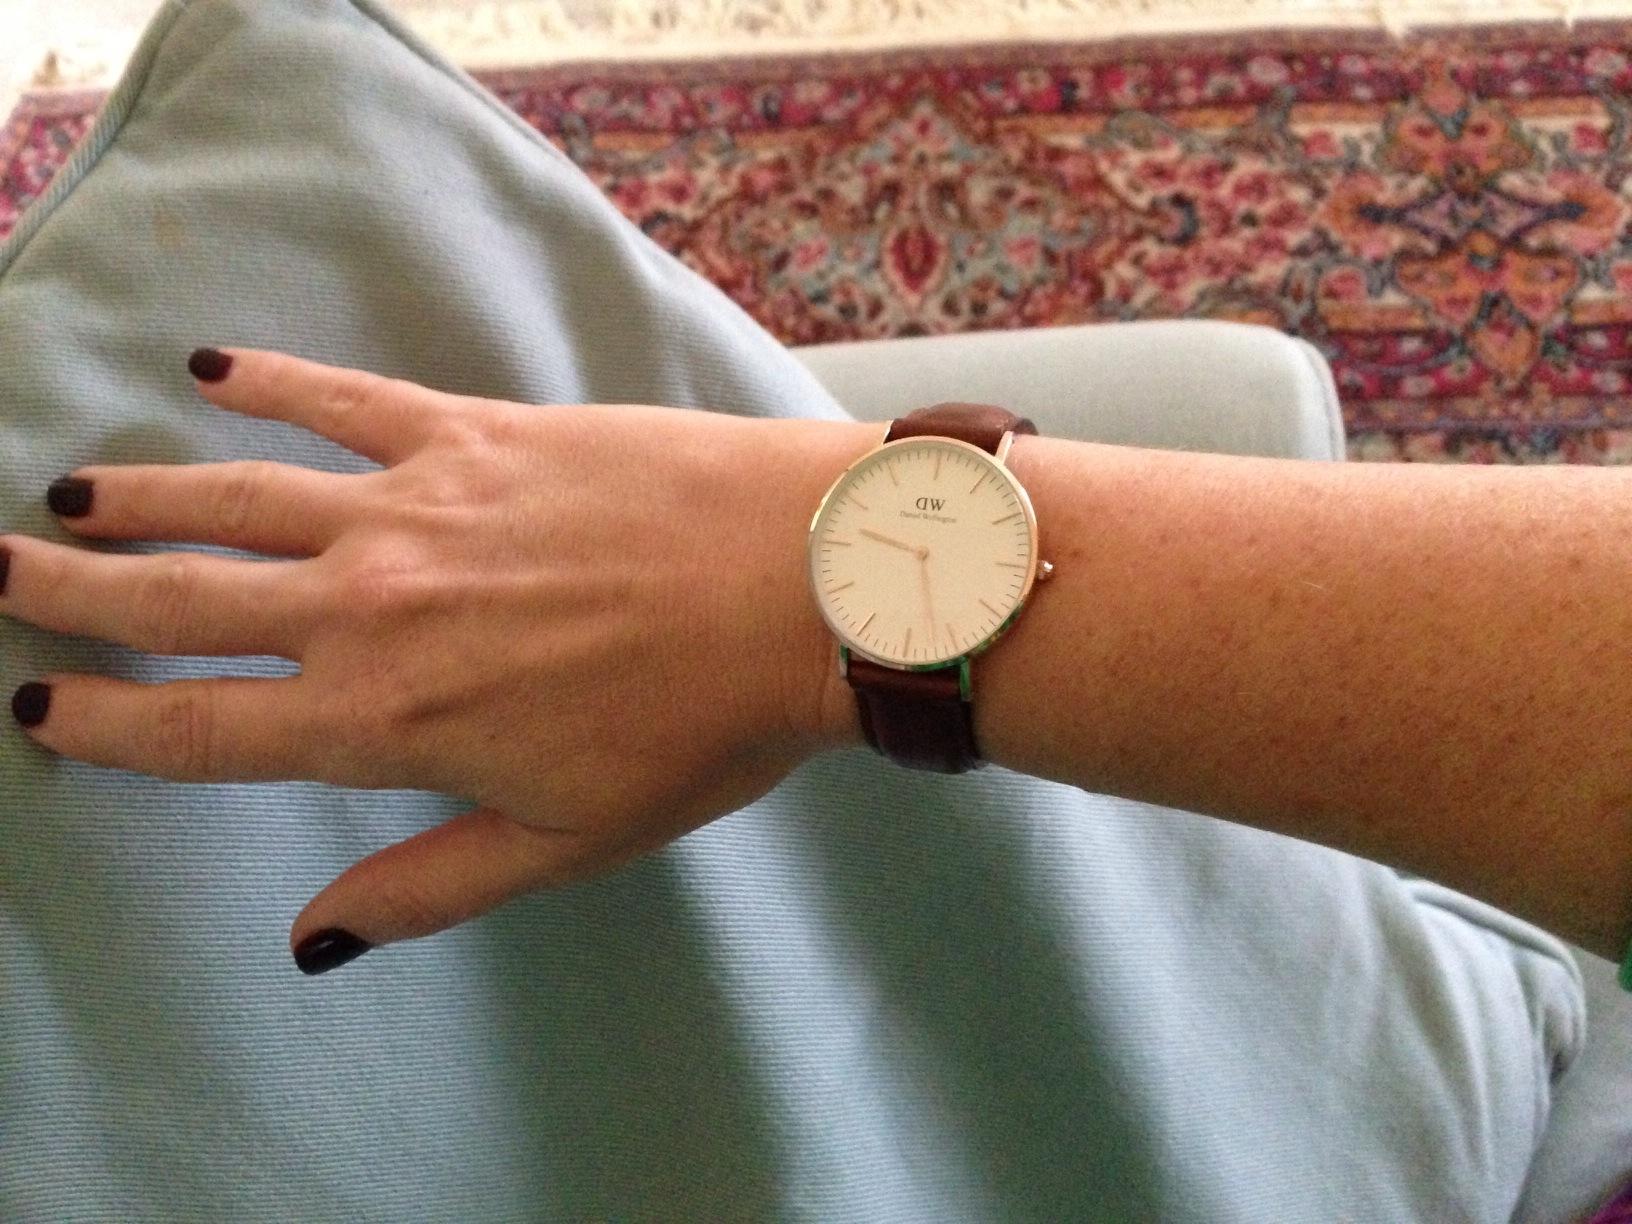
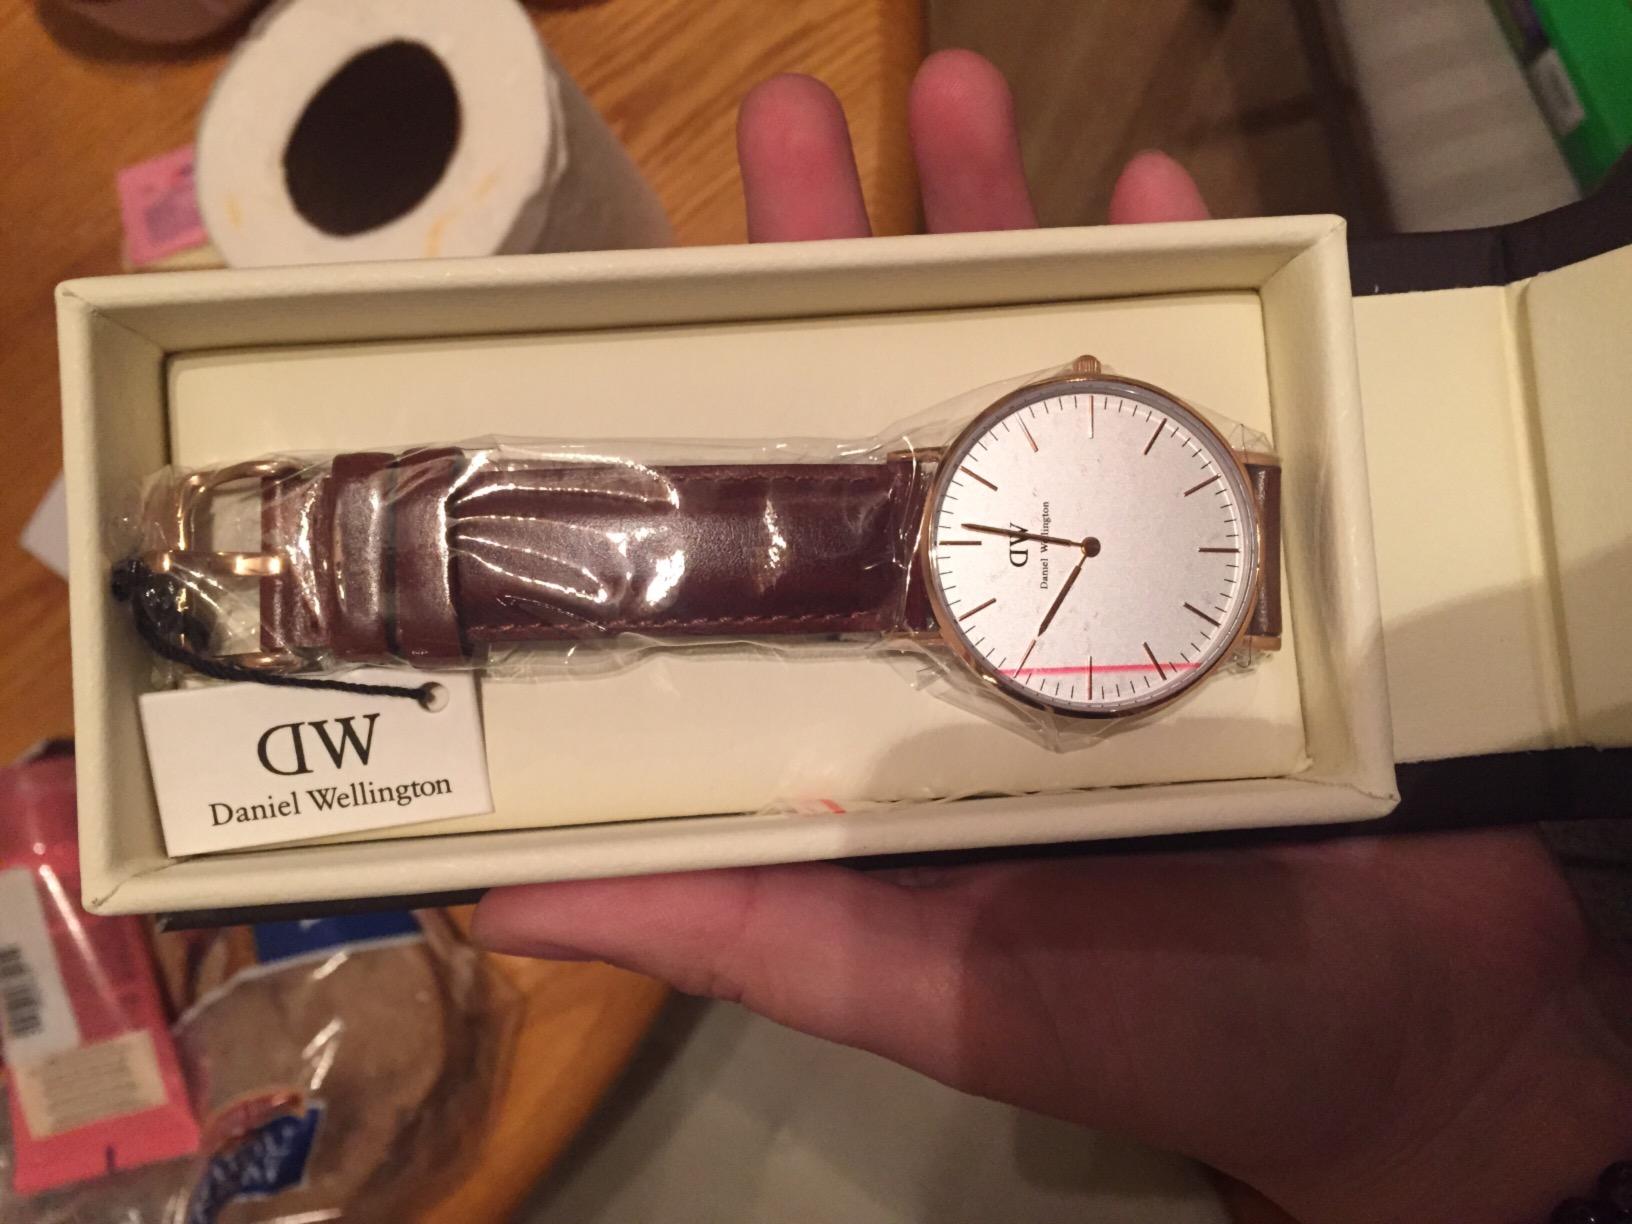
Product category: accessories_watch
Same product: yes